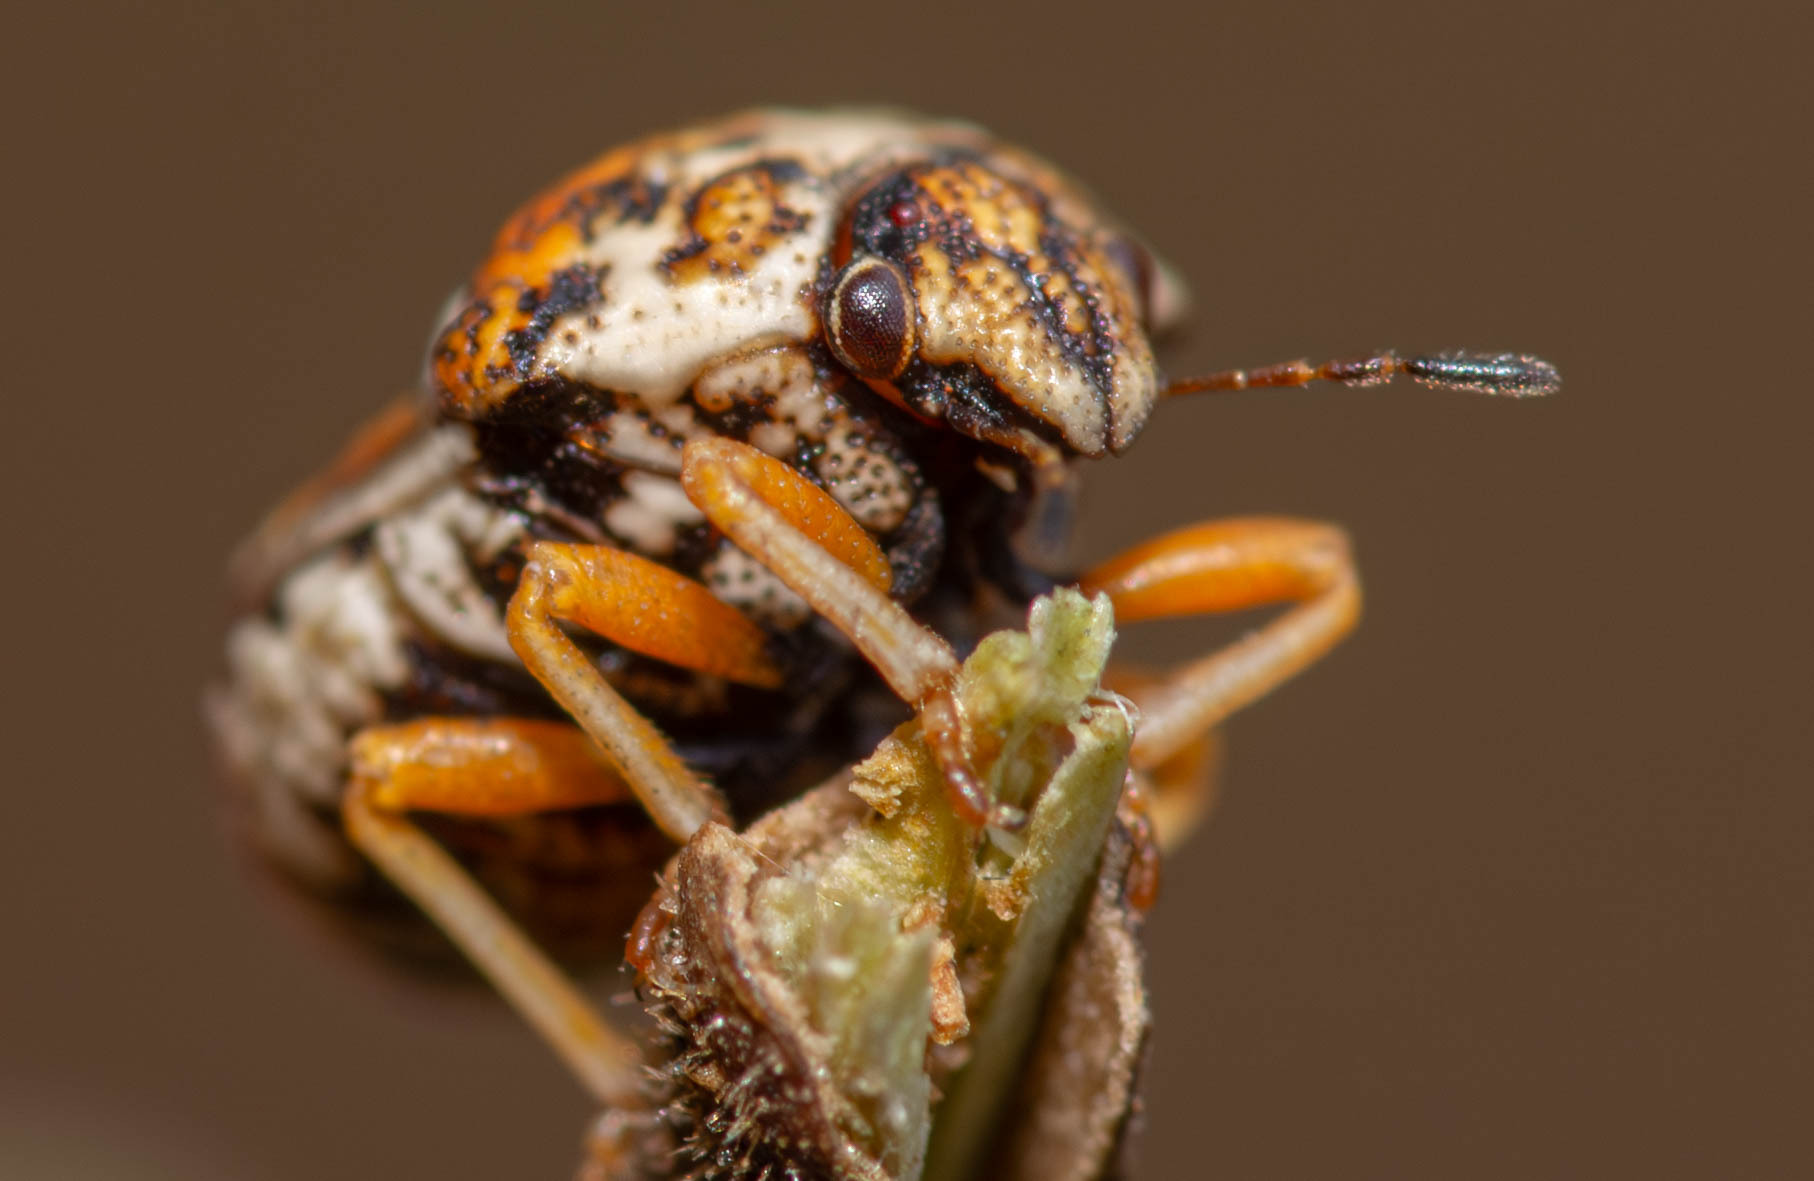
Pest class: stink_bug